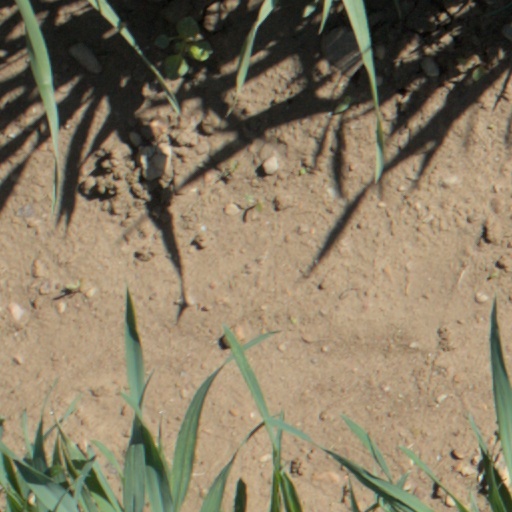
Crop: wheat